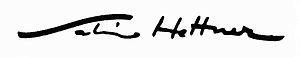
Sabine Hettner est une artiste peintre française, née le 4 octobre 1907 à Florence et morte en 6 novembre 1986 à Paris.